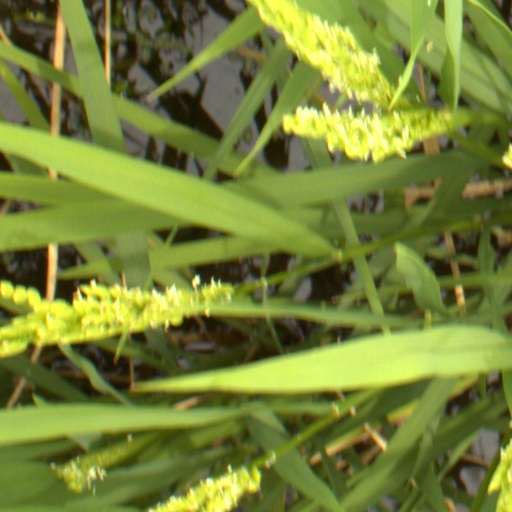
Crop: rice